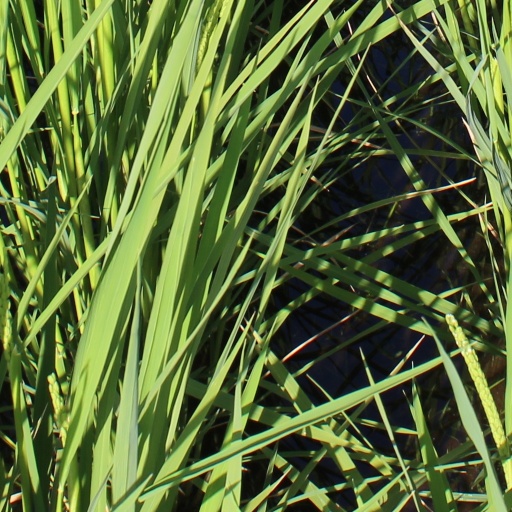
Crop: rice